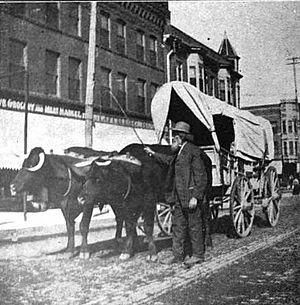
Ezra Meeker et son attelage de bœufs à Omaha, Nebraska